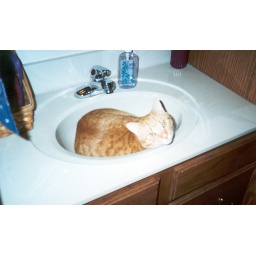
boomer sleeping in the sink